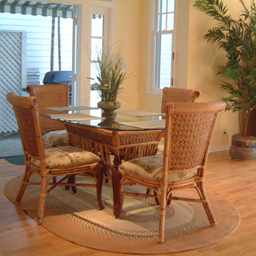
Room type: dining_room